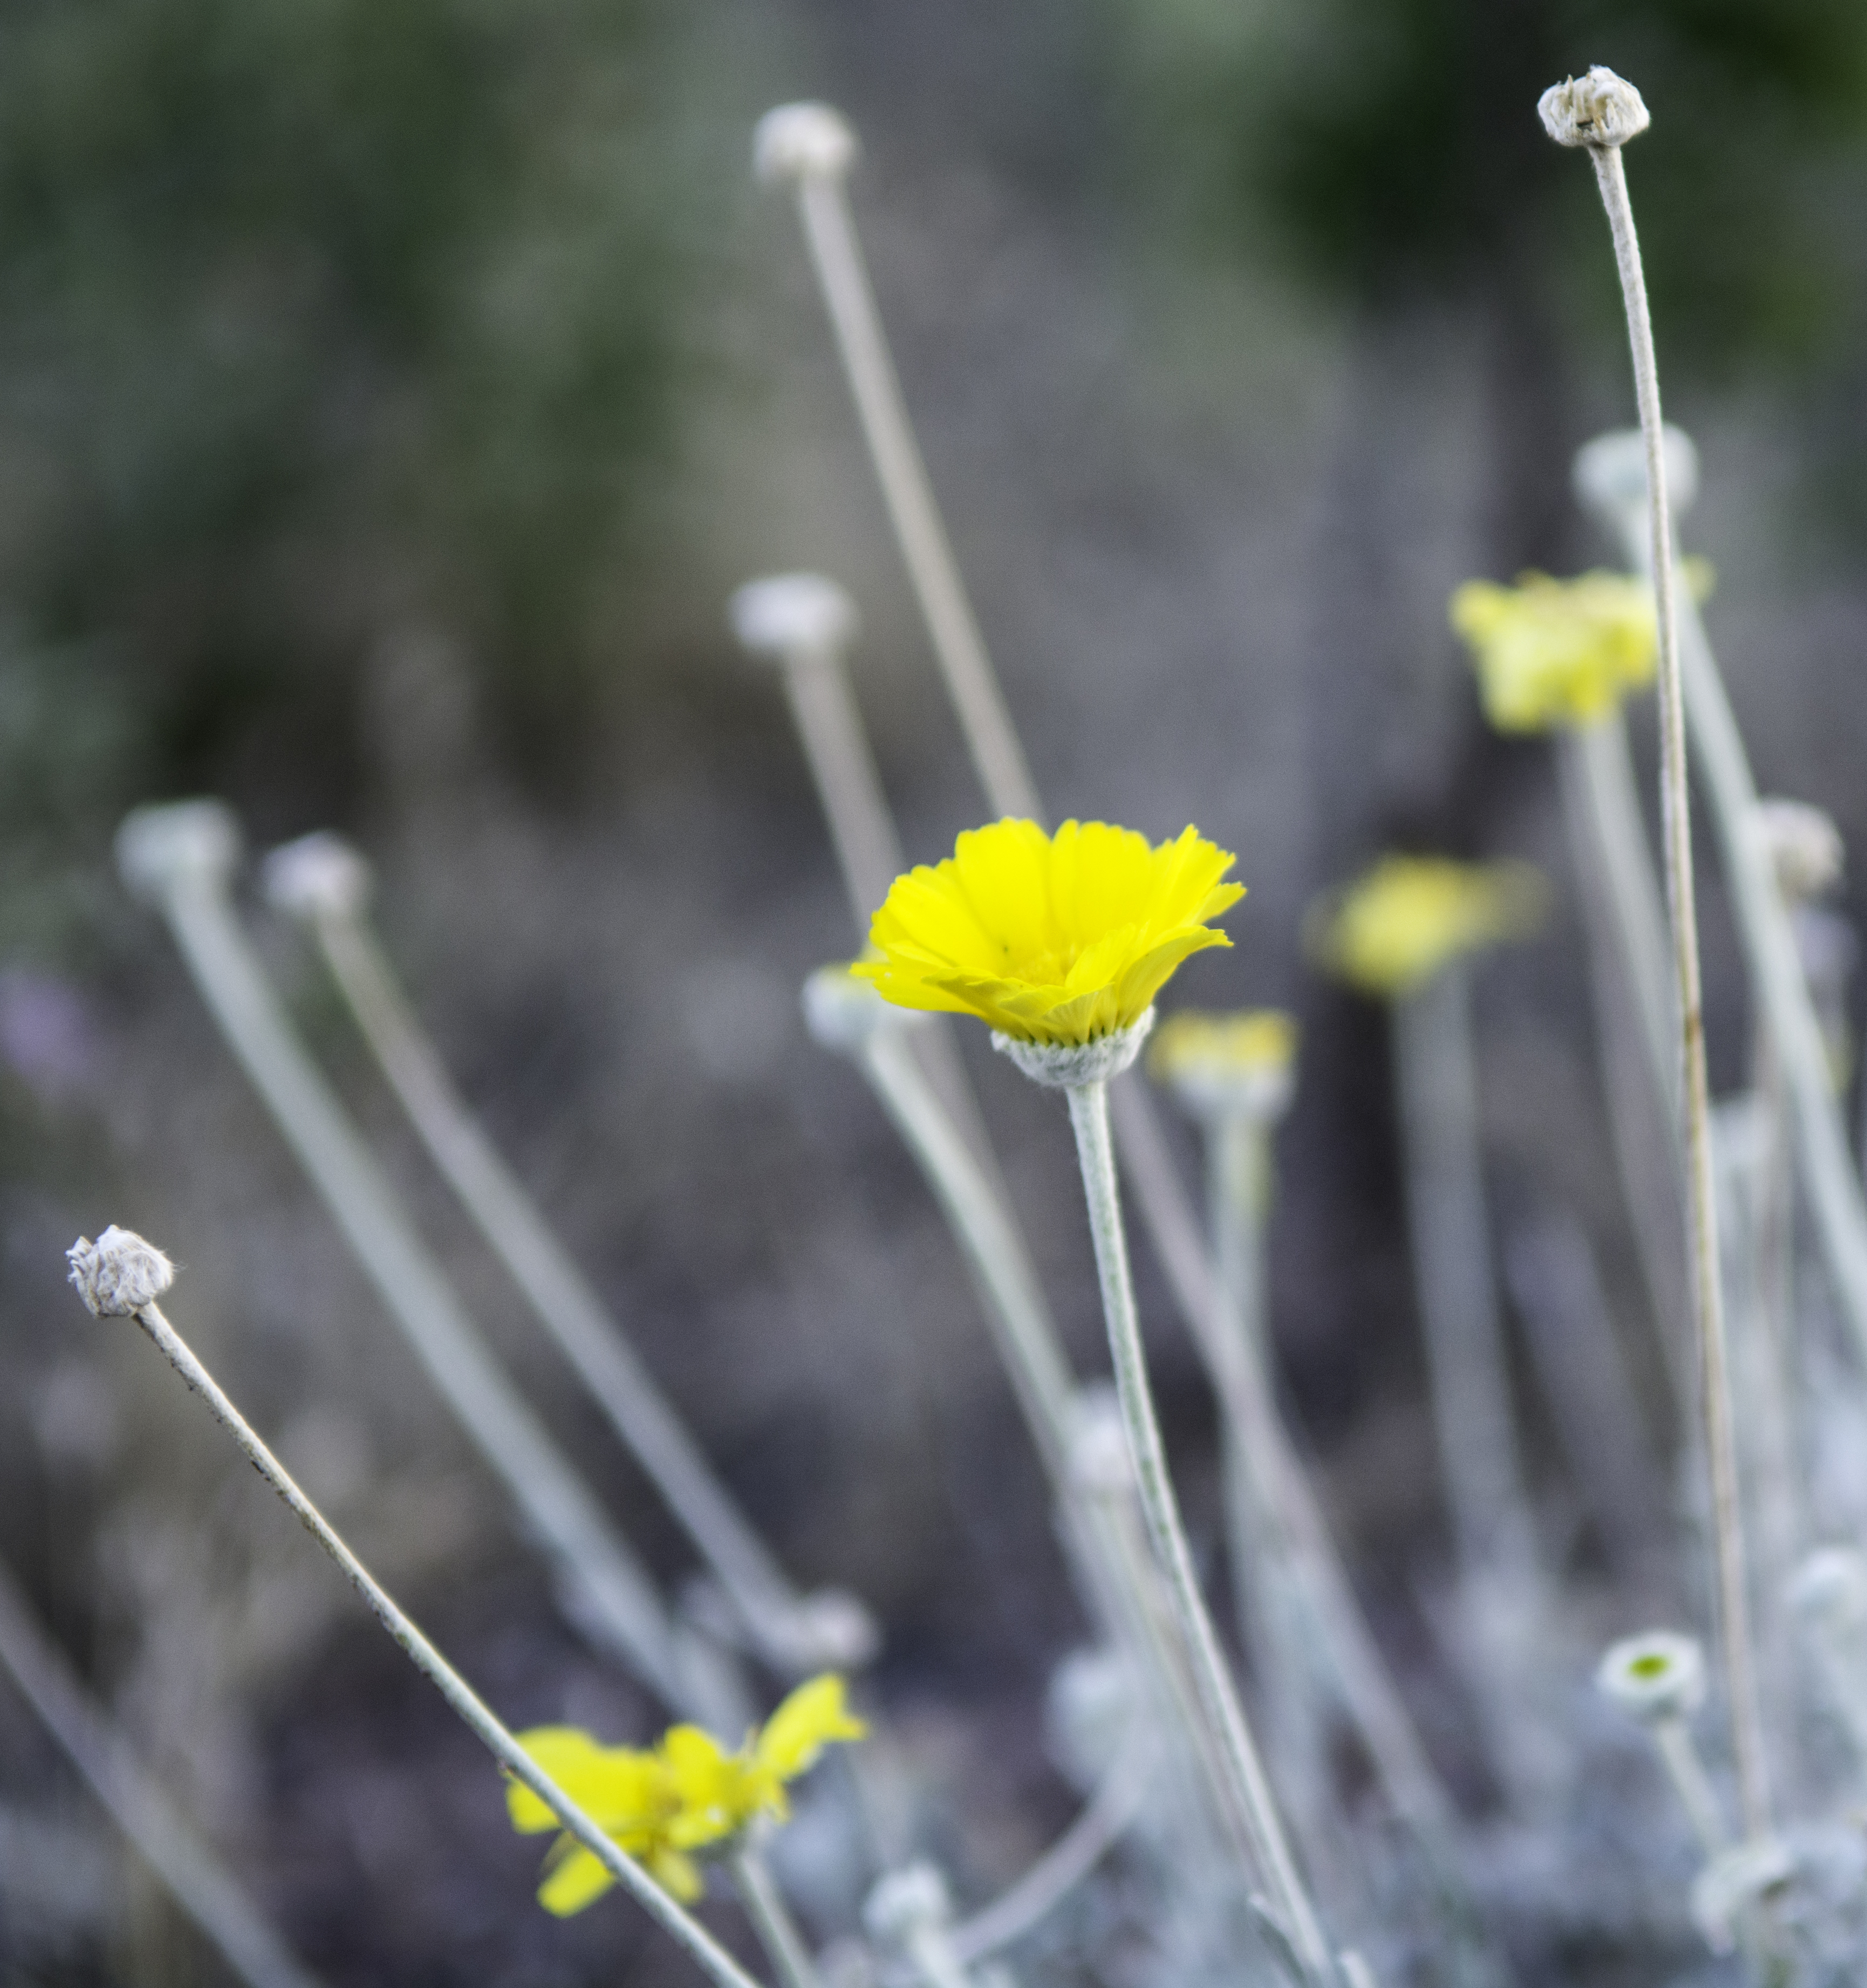
nature, plant, meadow, flower, yellow, flora, wildflower, macro photography, flowering plant, daisy family, plant stem, land plant